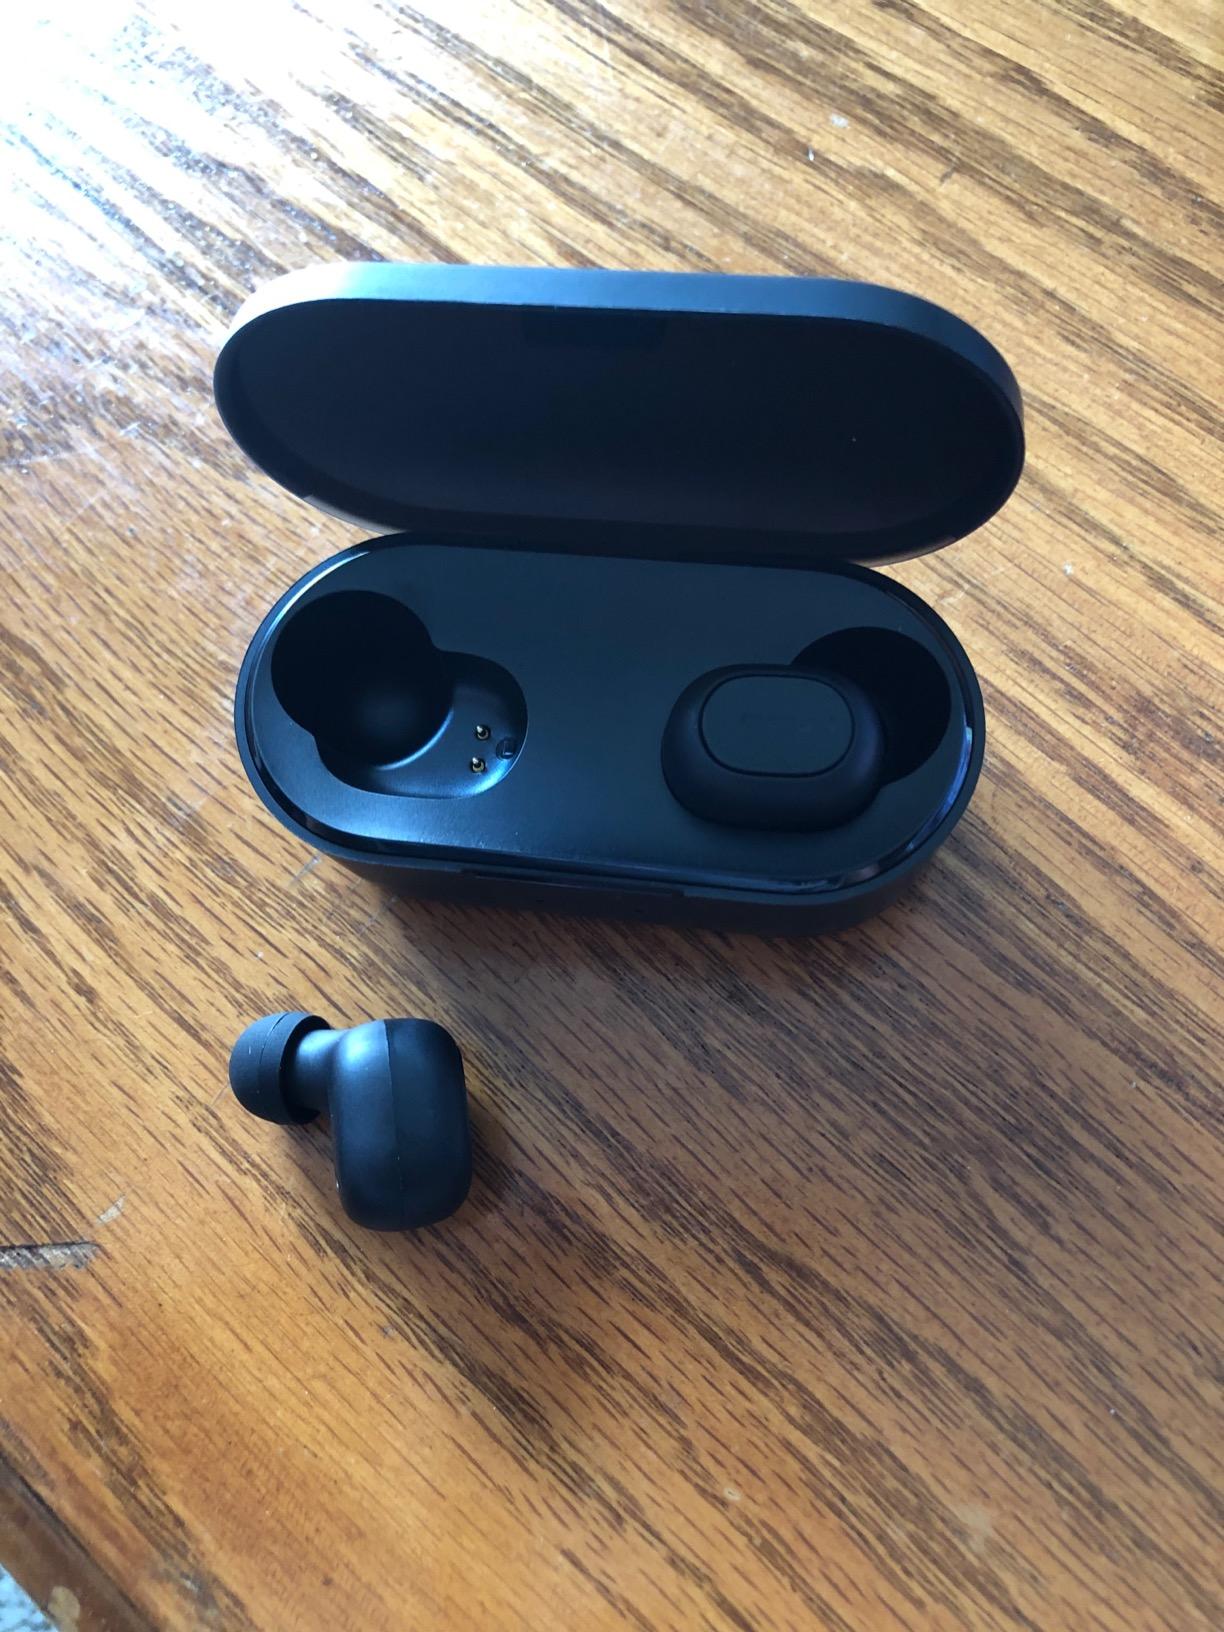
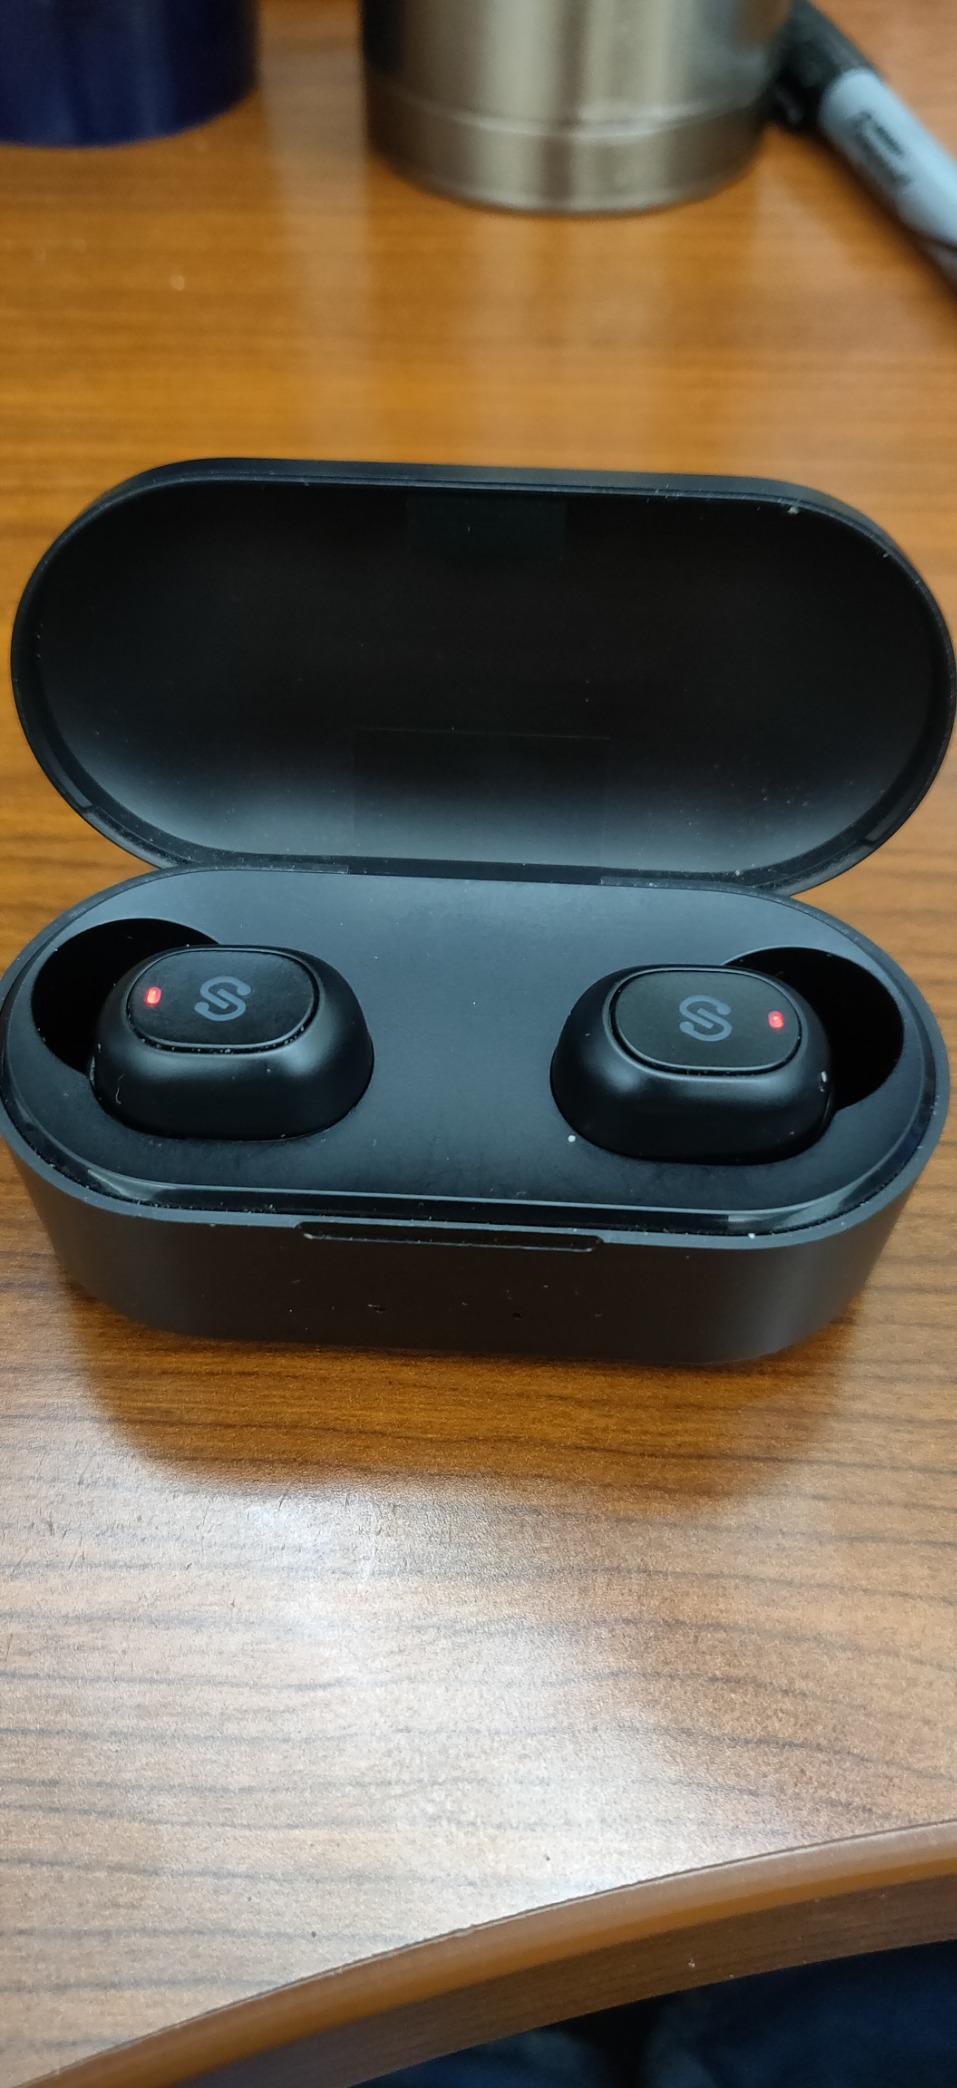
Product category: earbuds
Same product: no